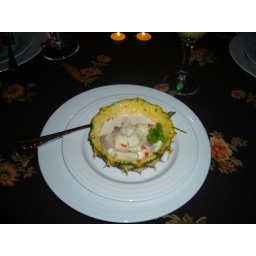
Kukoda in pineapple bowl. I hand-made the bowl, Meghan made the fish with Kara